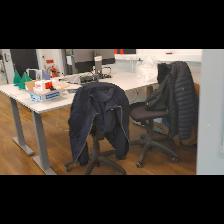
Label: NonHuman